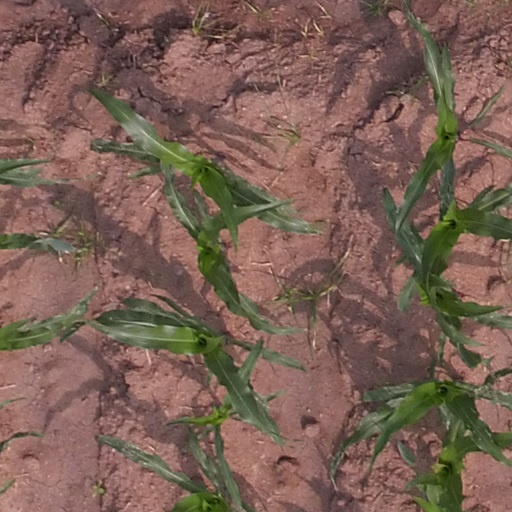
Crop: maize; corn